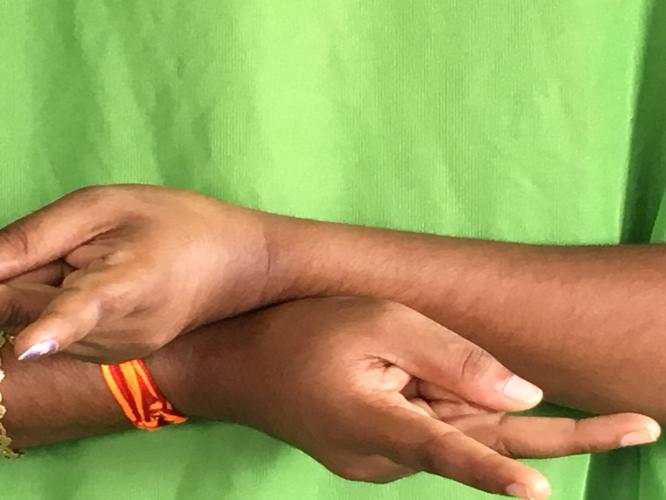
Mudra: Kartariswastika
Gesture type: double_hand